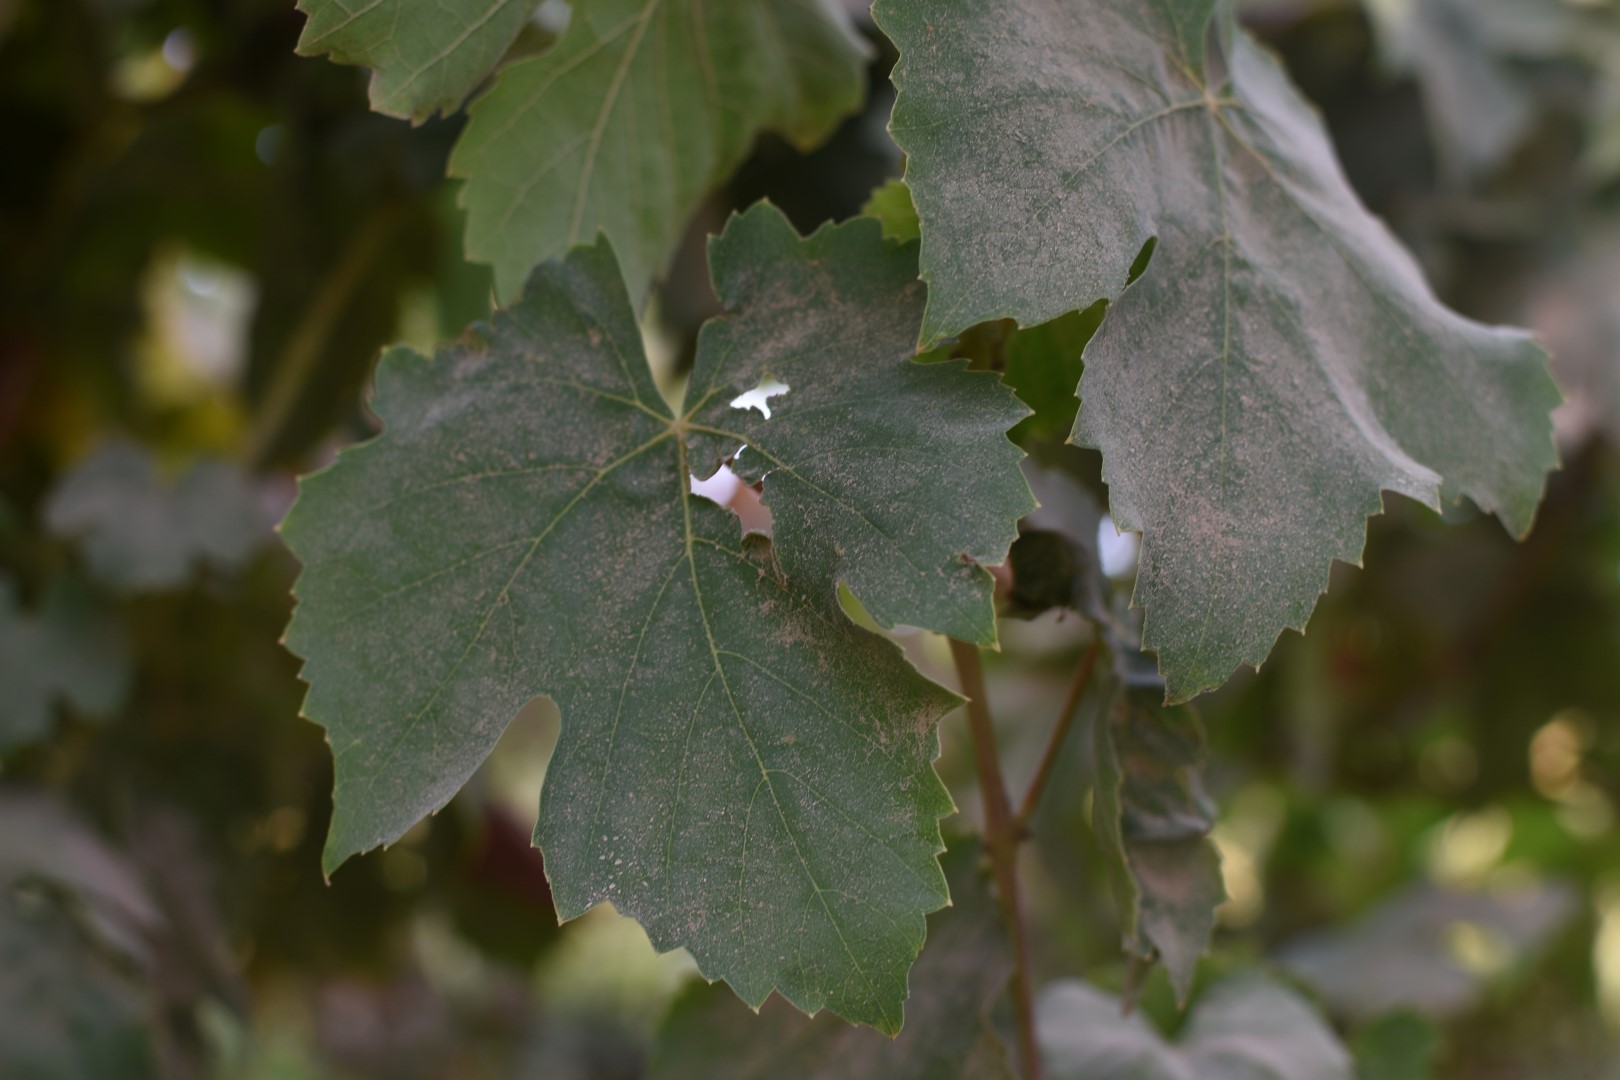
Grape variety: Thompson Seedless